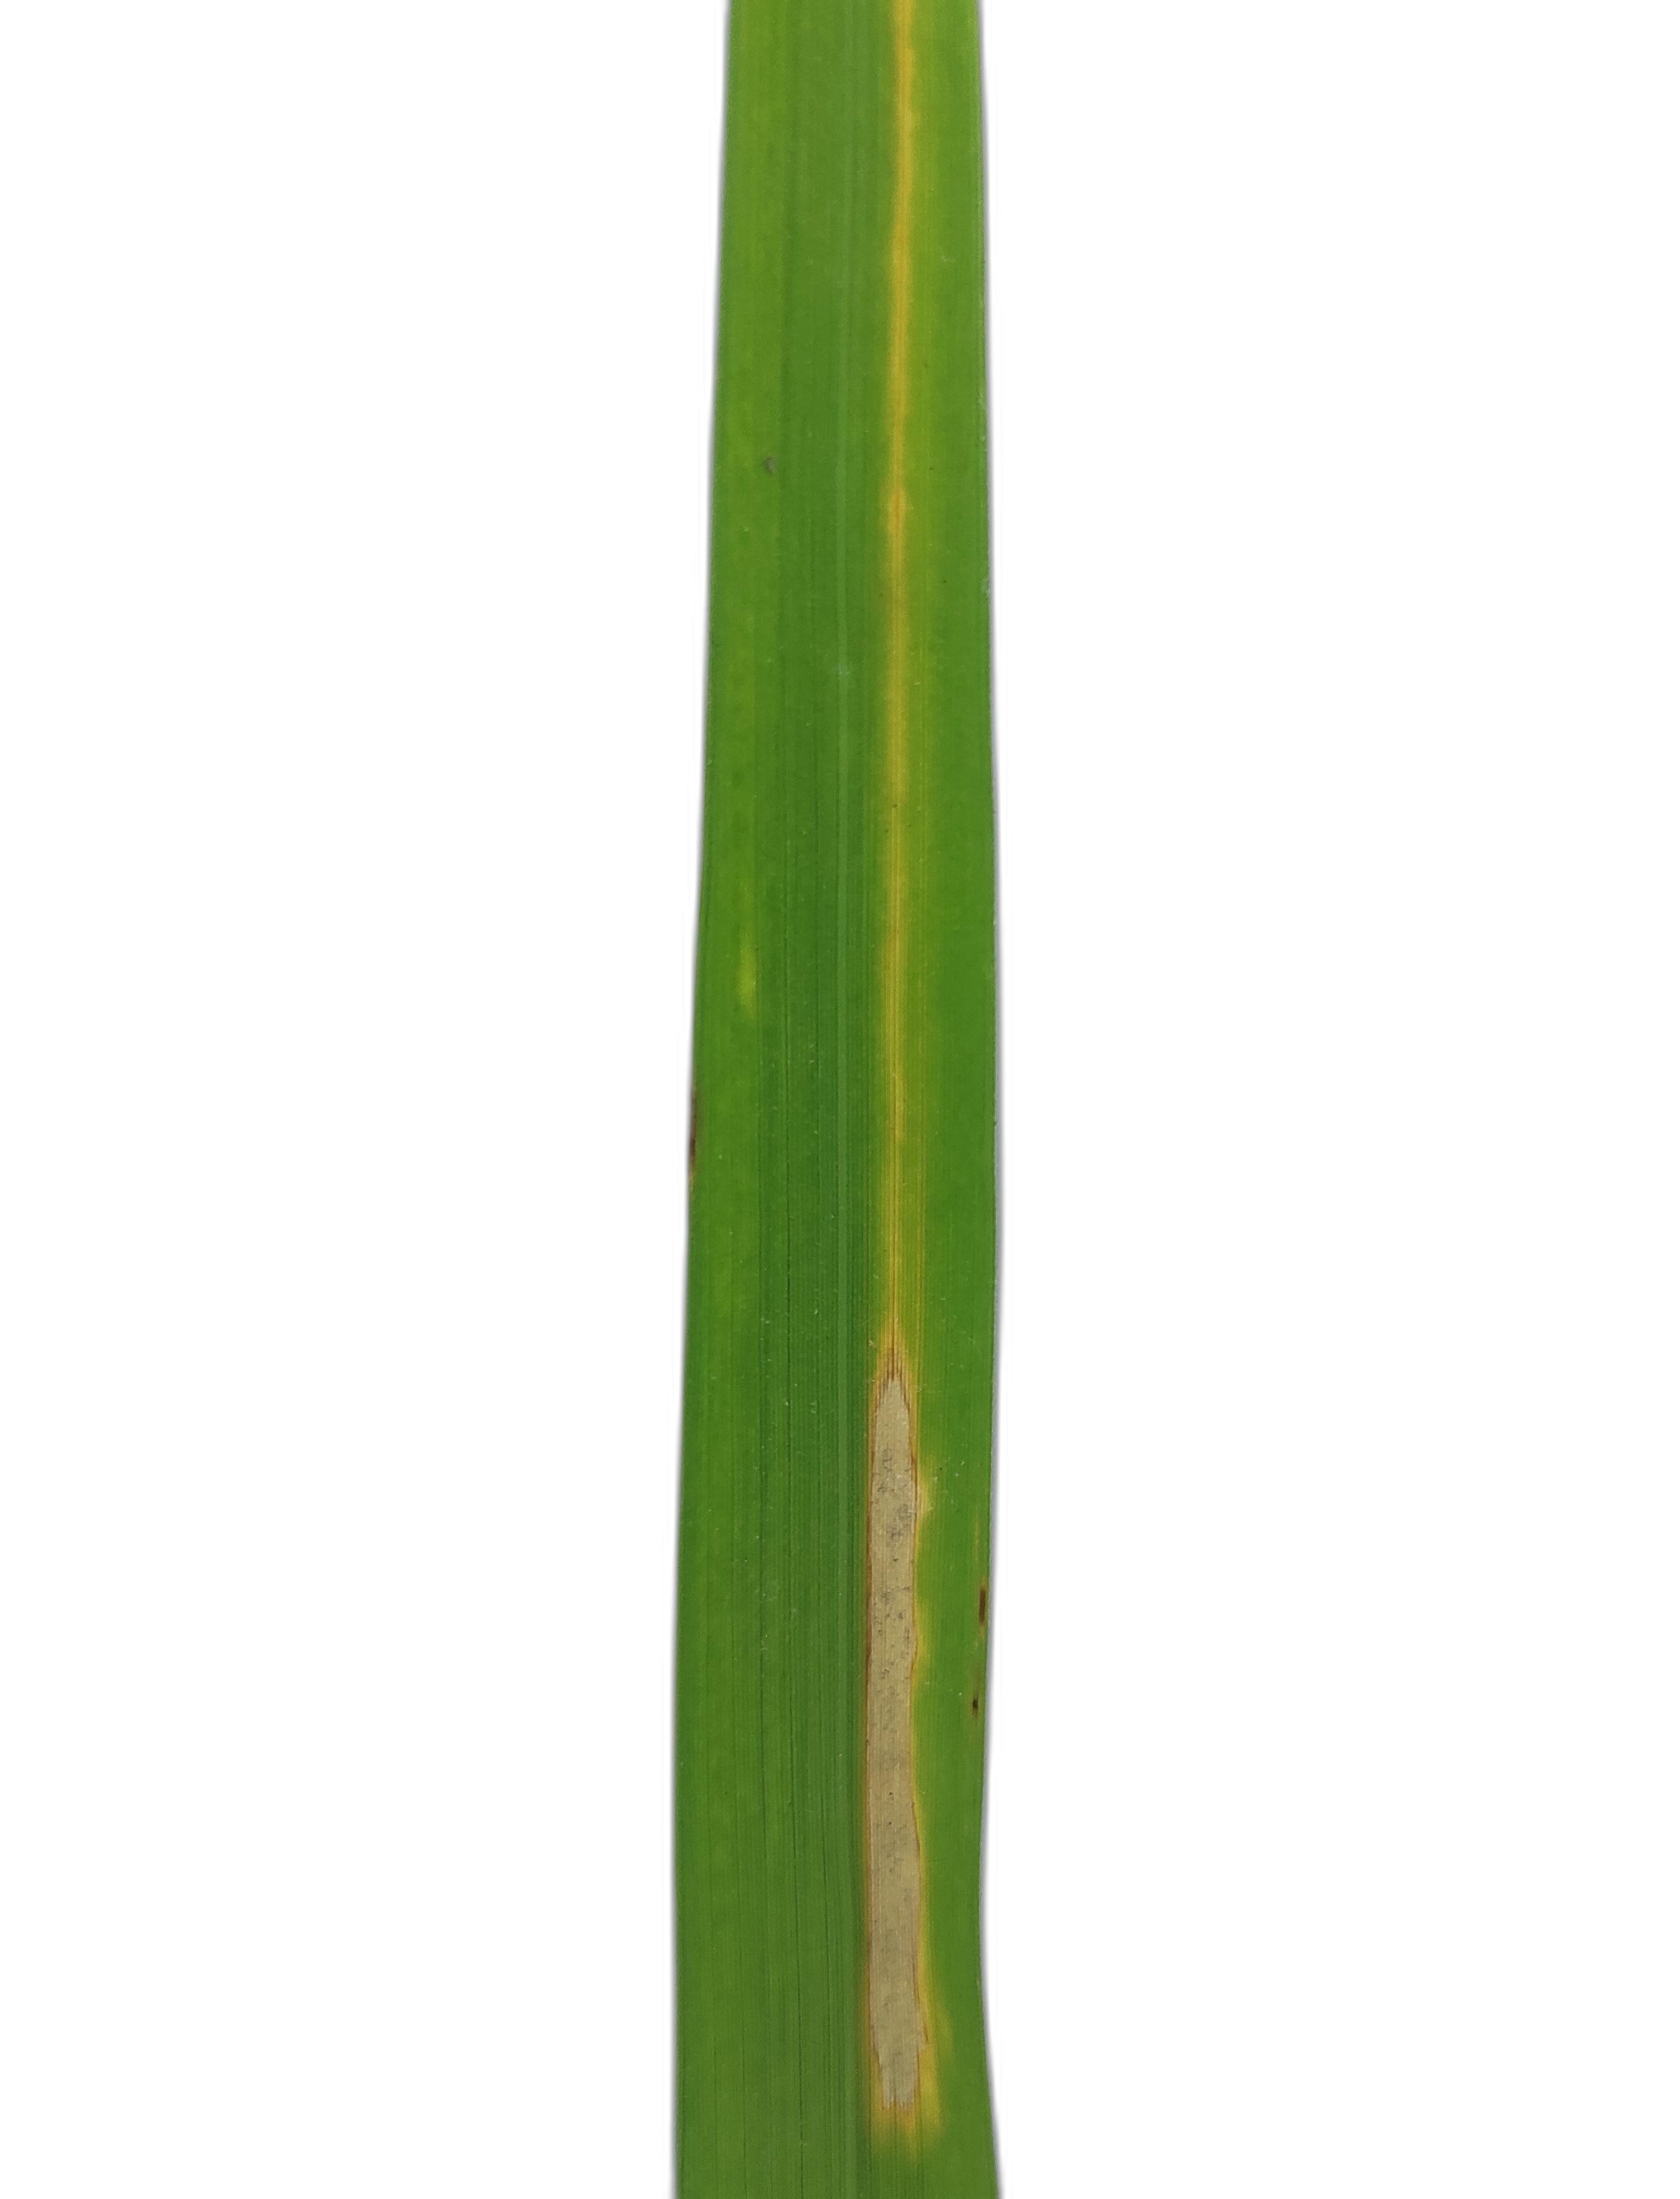
Label: Rice Leaffolder